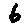
Label: 6